Mobico Group

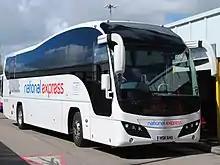
Park's of Hamilton Plaxton Elite bodied Volvo B9R in Bolton in April 2013

With the company's finances under stress largely as a result of having overbid for the National Express East Coast rail franchise, National Express became a takeover target in 2009. In June 2009, a takeover offer from fellow transport operator FirstGroup was rejected. On 3 September 2009, National Express' largest shareholder, Spain's Cosmen family with 18.5%, and CVC Capital Partners made a takeover offer of £765 million for the company. The Takeover Panel set a deadline of 11 September 2009 for all prospective bids.